Wildlife of Israel

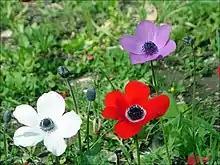
"Anemone coronaria", a protected flower that grows wild all over Israel

Israel has about 30,000 invertebrates, of which about 22,500 are insects and 3,900 are non-insect arthropods.